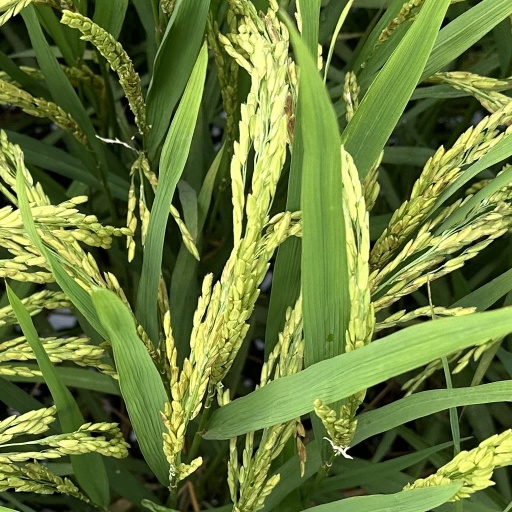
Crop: rice